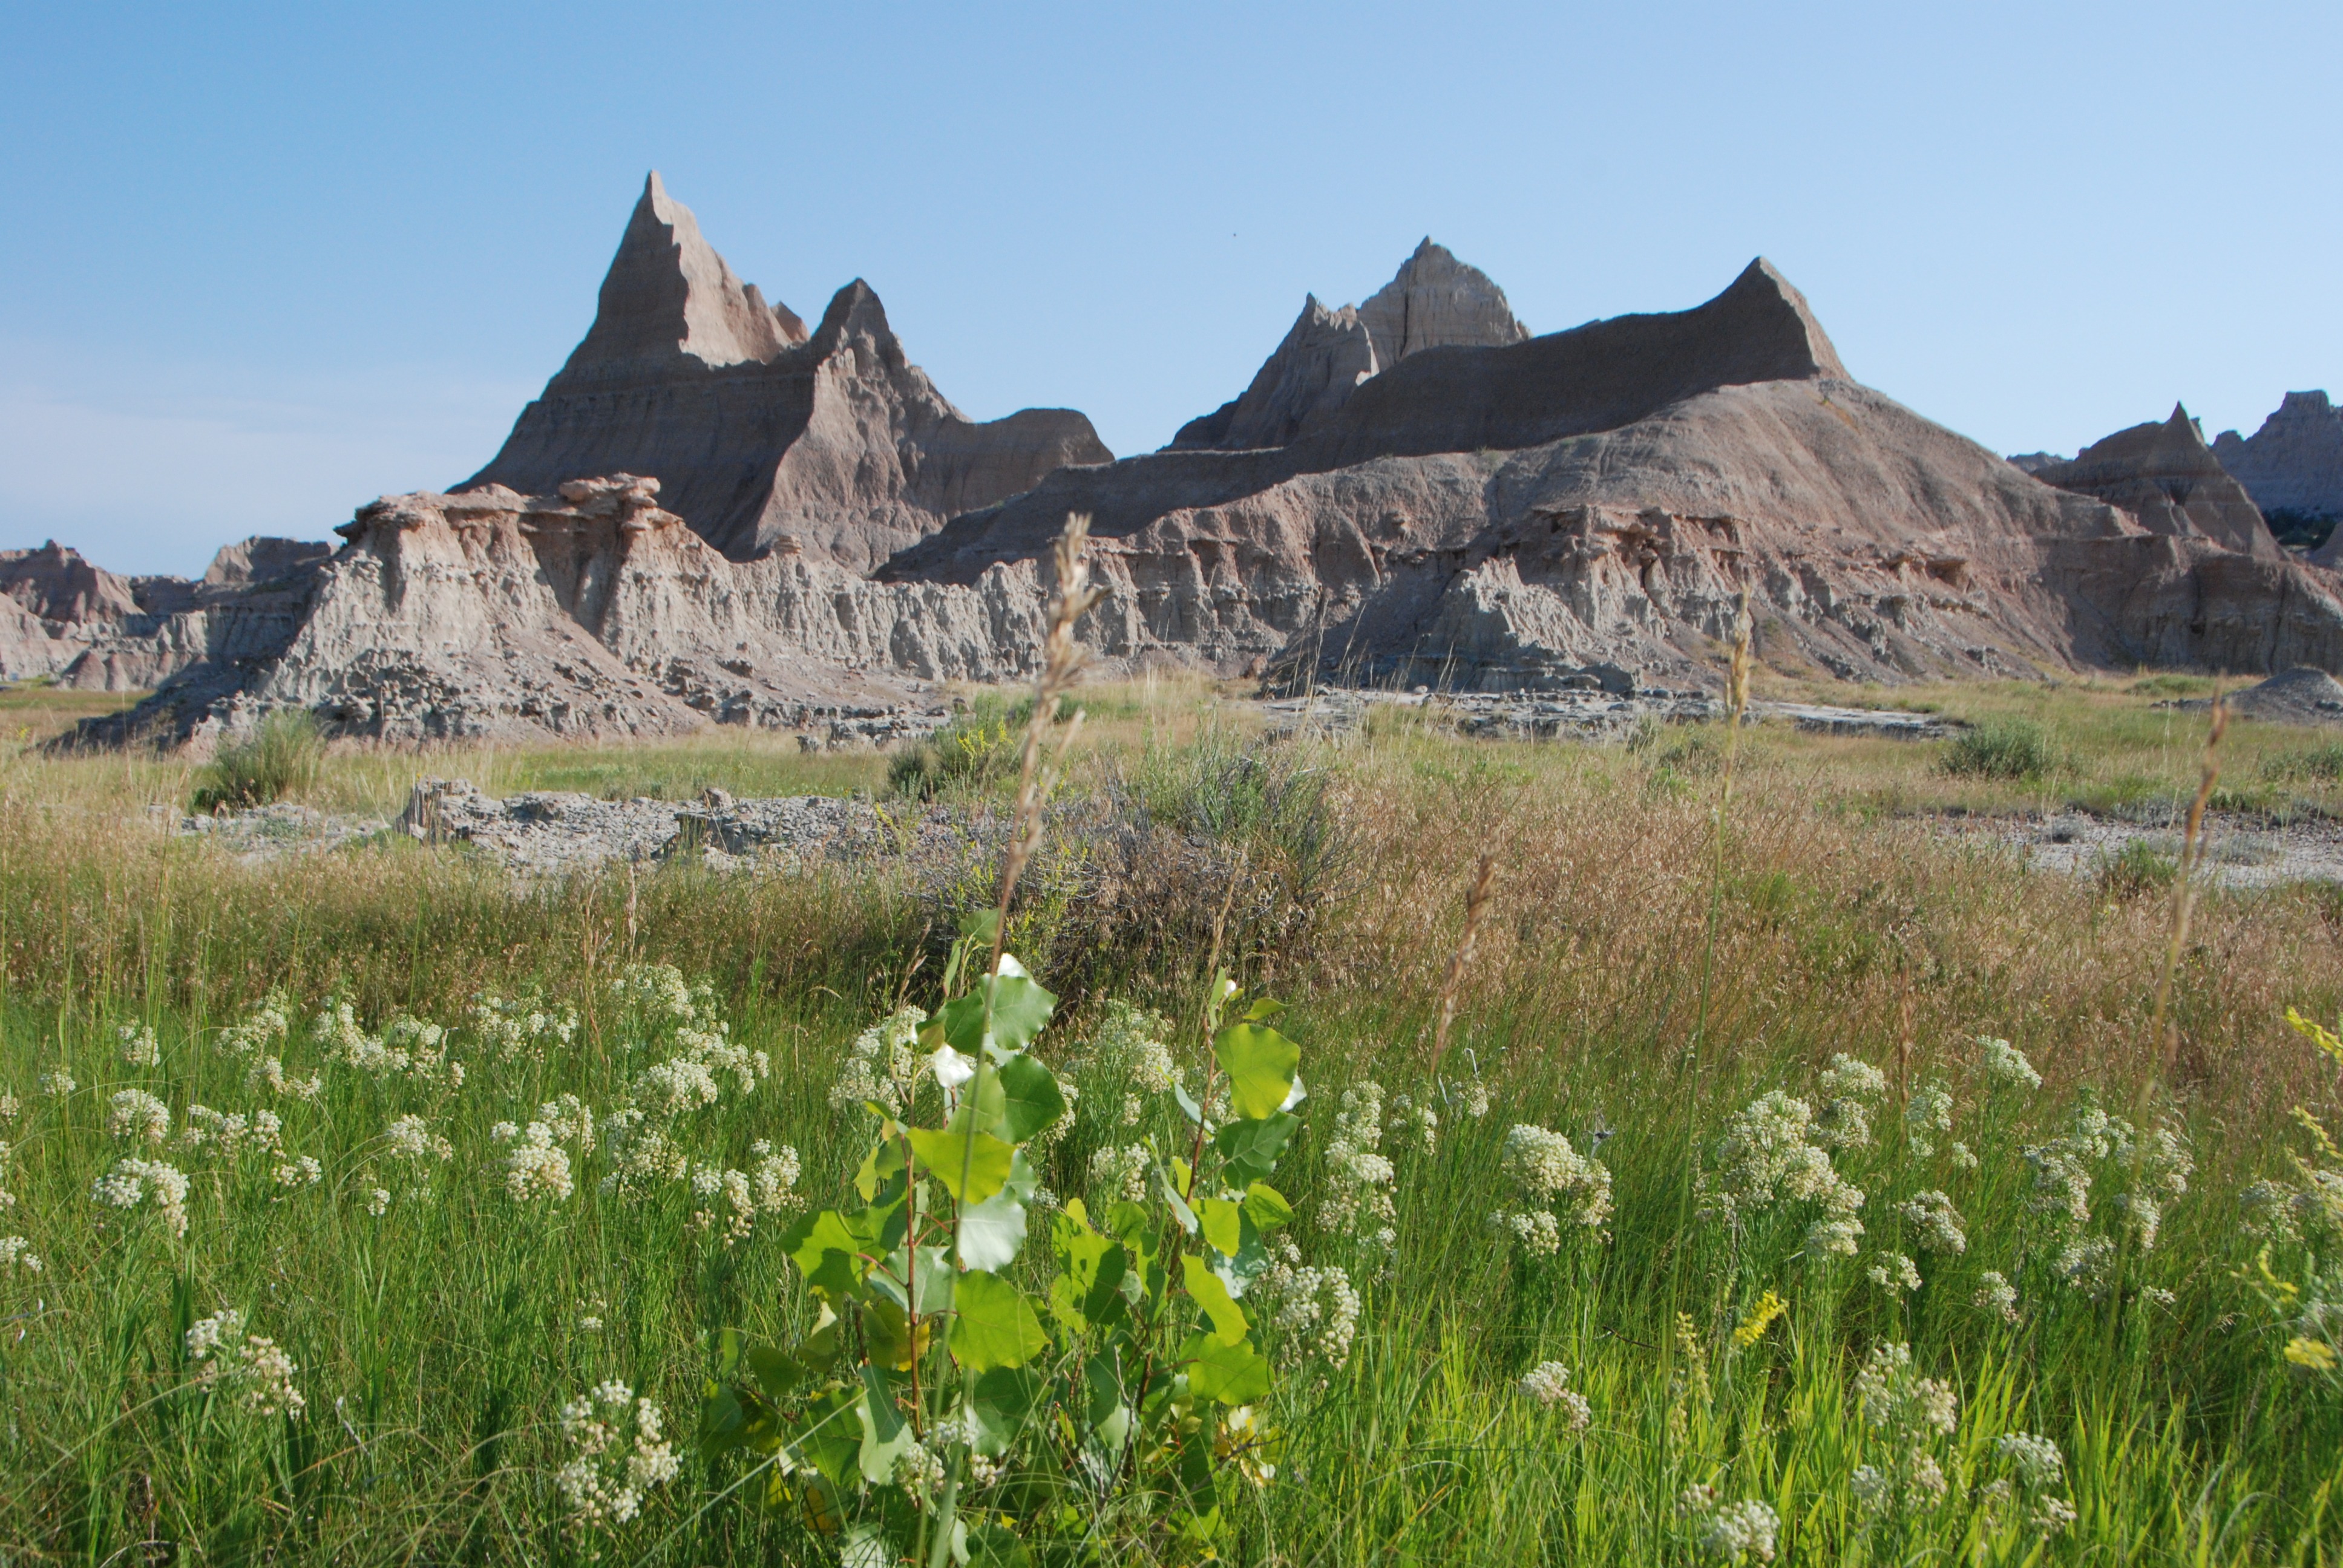
landscape, nature, wilderness, walking, mountain, trail, field, meadow, prairie, flower, adventure, valley, mountain range, pasture, park, scenery, usa, colorful, terrain, national park, ridge, plain, erosion, wildflower, geology, mountains, grassland, badlands, plateau, ecosystem, butte, badlands national park, south dakota, steppe, landform, painted desert, natural environment, geographical feature, mountainous landforms